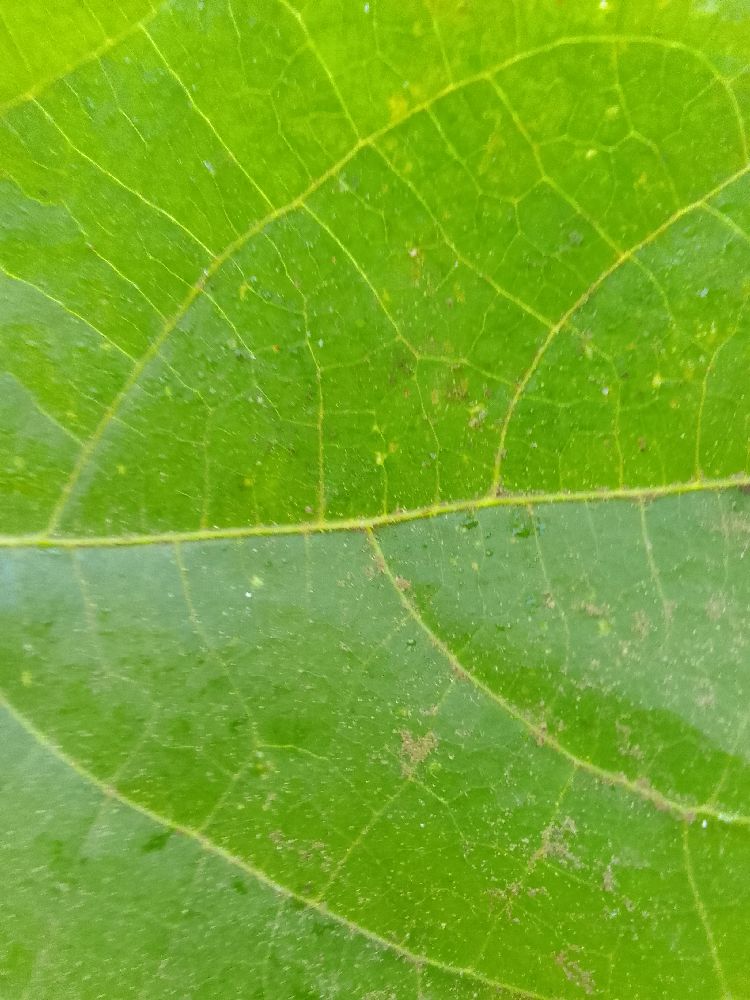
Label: healthy